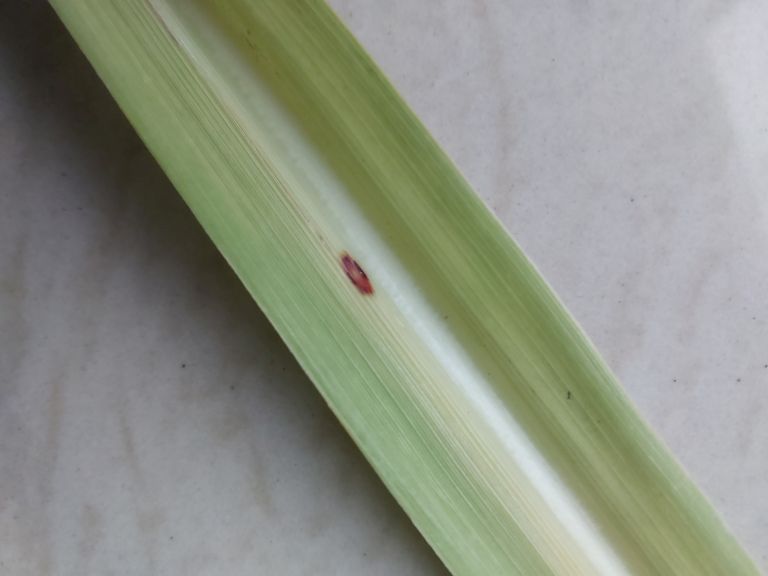
Label: Brown Spot